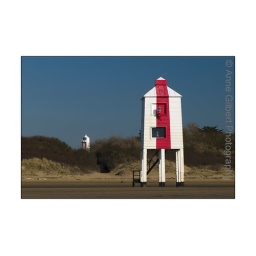
The Low Lighthouse, lighthouse on legs, with the older Pillar Lighthouse in the background at Burnham on Sea beach